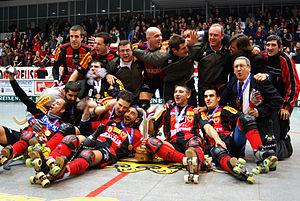
Le rink hockey, appelé aussi hockey sur patins, est une discipline de hockey sur patin à roulettes. Ce sport collectif se pratique avec des patins traditionnels plus communément appelés quads et une crosse en bois ou, plus rarement, en carbone. Appelé hardball hockey aux États-Unis et rollhockey en Allemagne, il peut aussi être désigné par le terme plus général roller hockey qui englobe également la discipline du roller in line hockey.